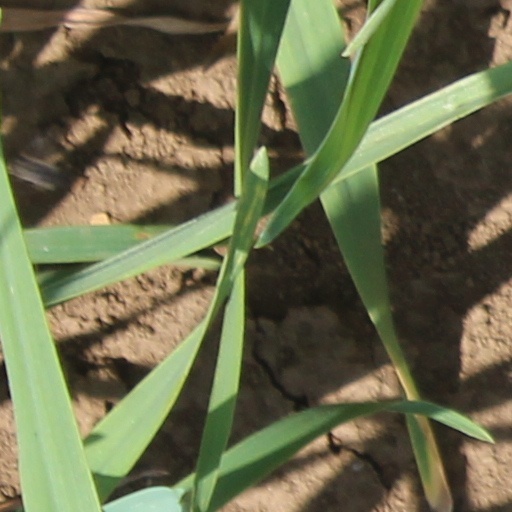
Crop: wheat